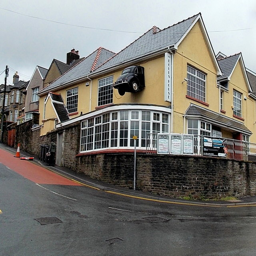
half a car in wall